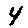
Label: 4